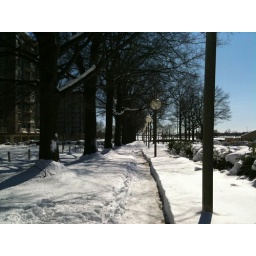
Not a cloud in the sky in the days after a huge snowstorm pummeled much of the East Coast.